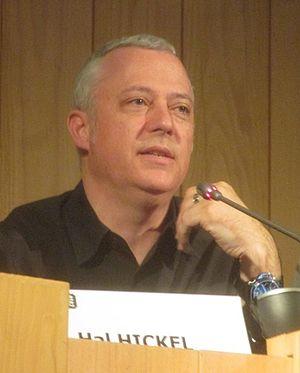
Hal Hinkel au festival international du film d'animation d'Annecy 2016
Hal T. Hickel est un créateur d'effets spéciaux américain né à Bailey dans le Colorado en 1967. Il travaille pour la société Industrial Light & Magic.